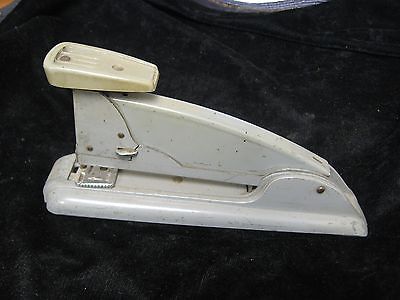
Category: stapler